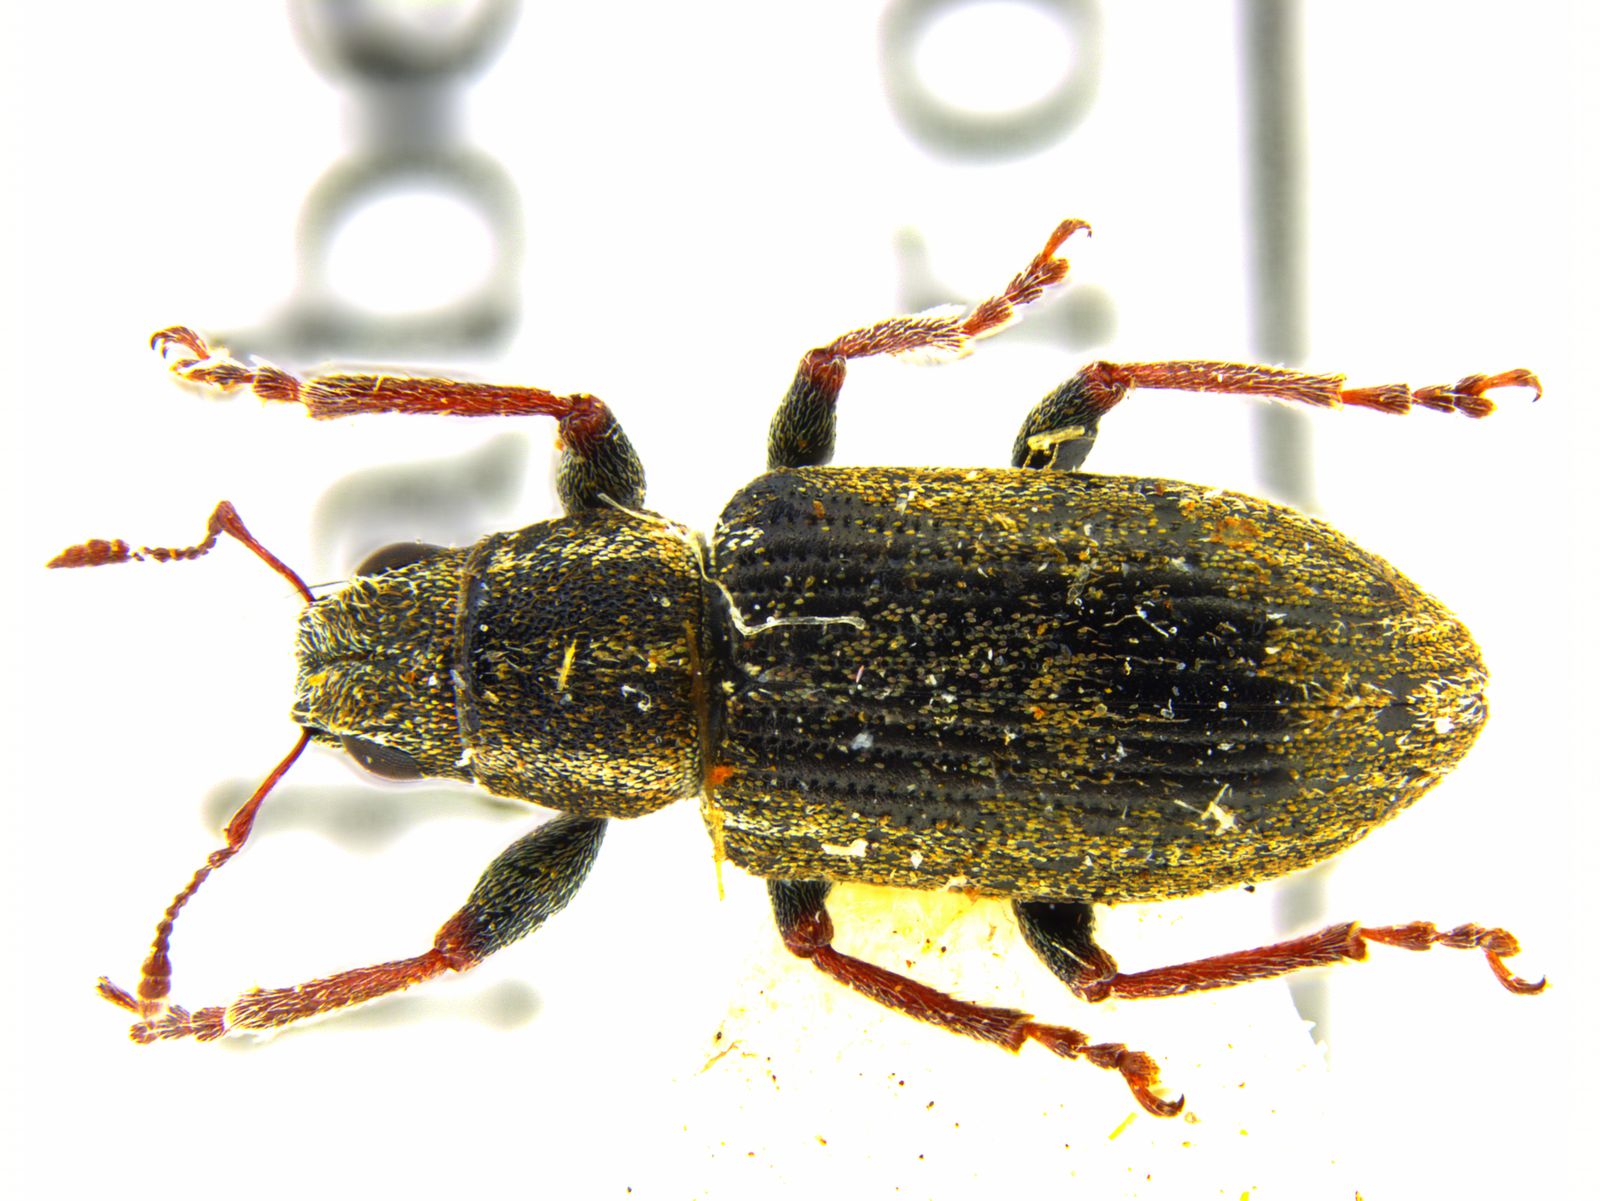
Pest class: pea_leaf_weevil